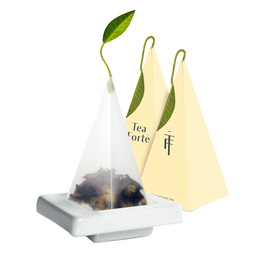
Label: trash